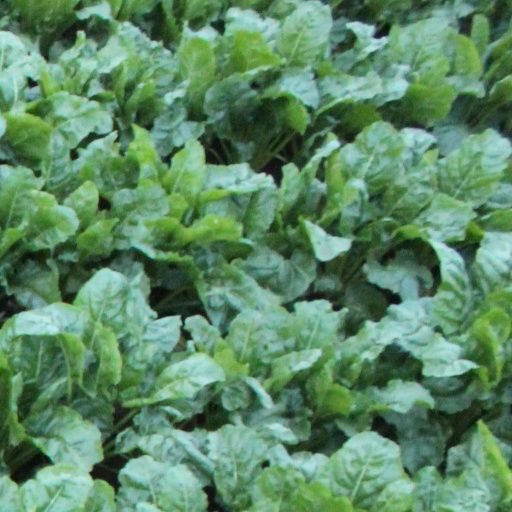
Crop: sugar beet